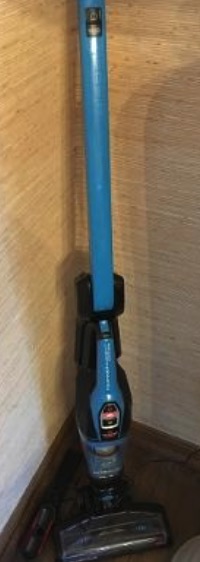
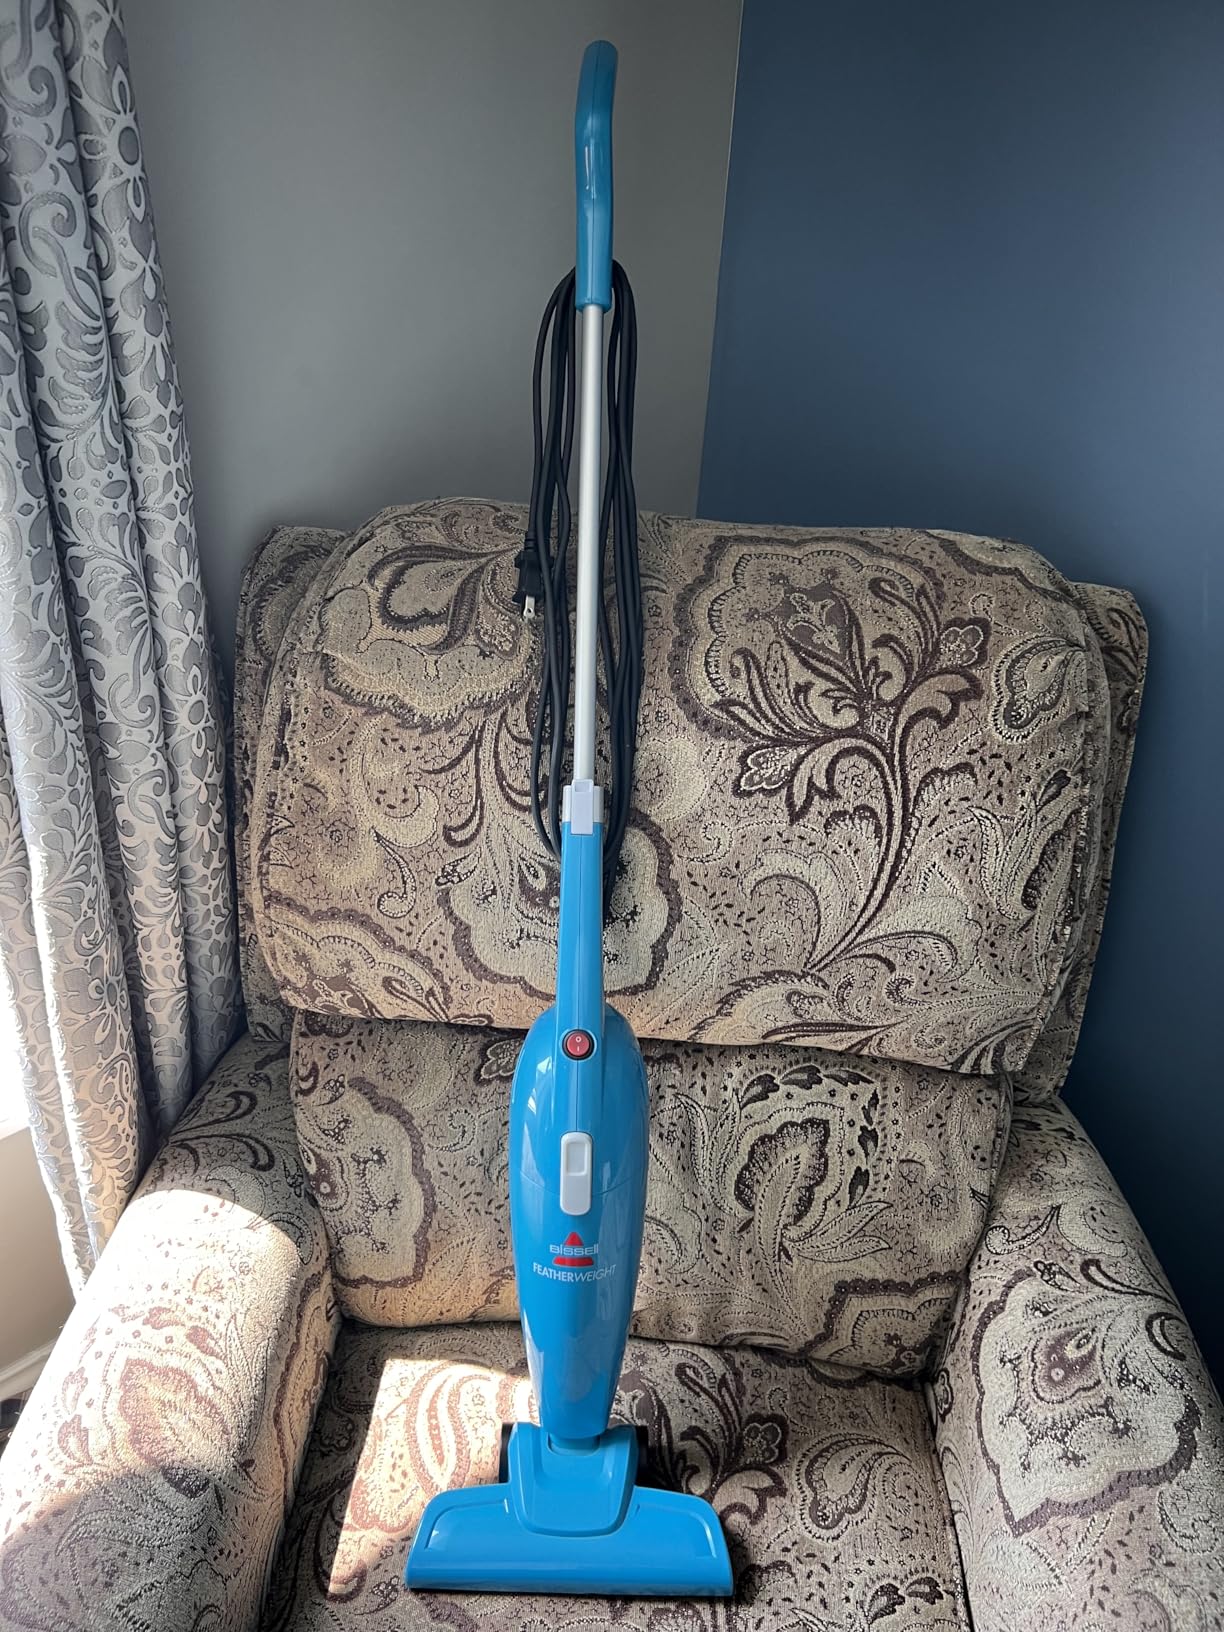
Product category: items_vacuum
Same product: no